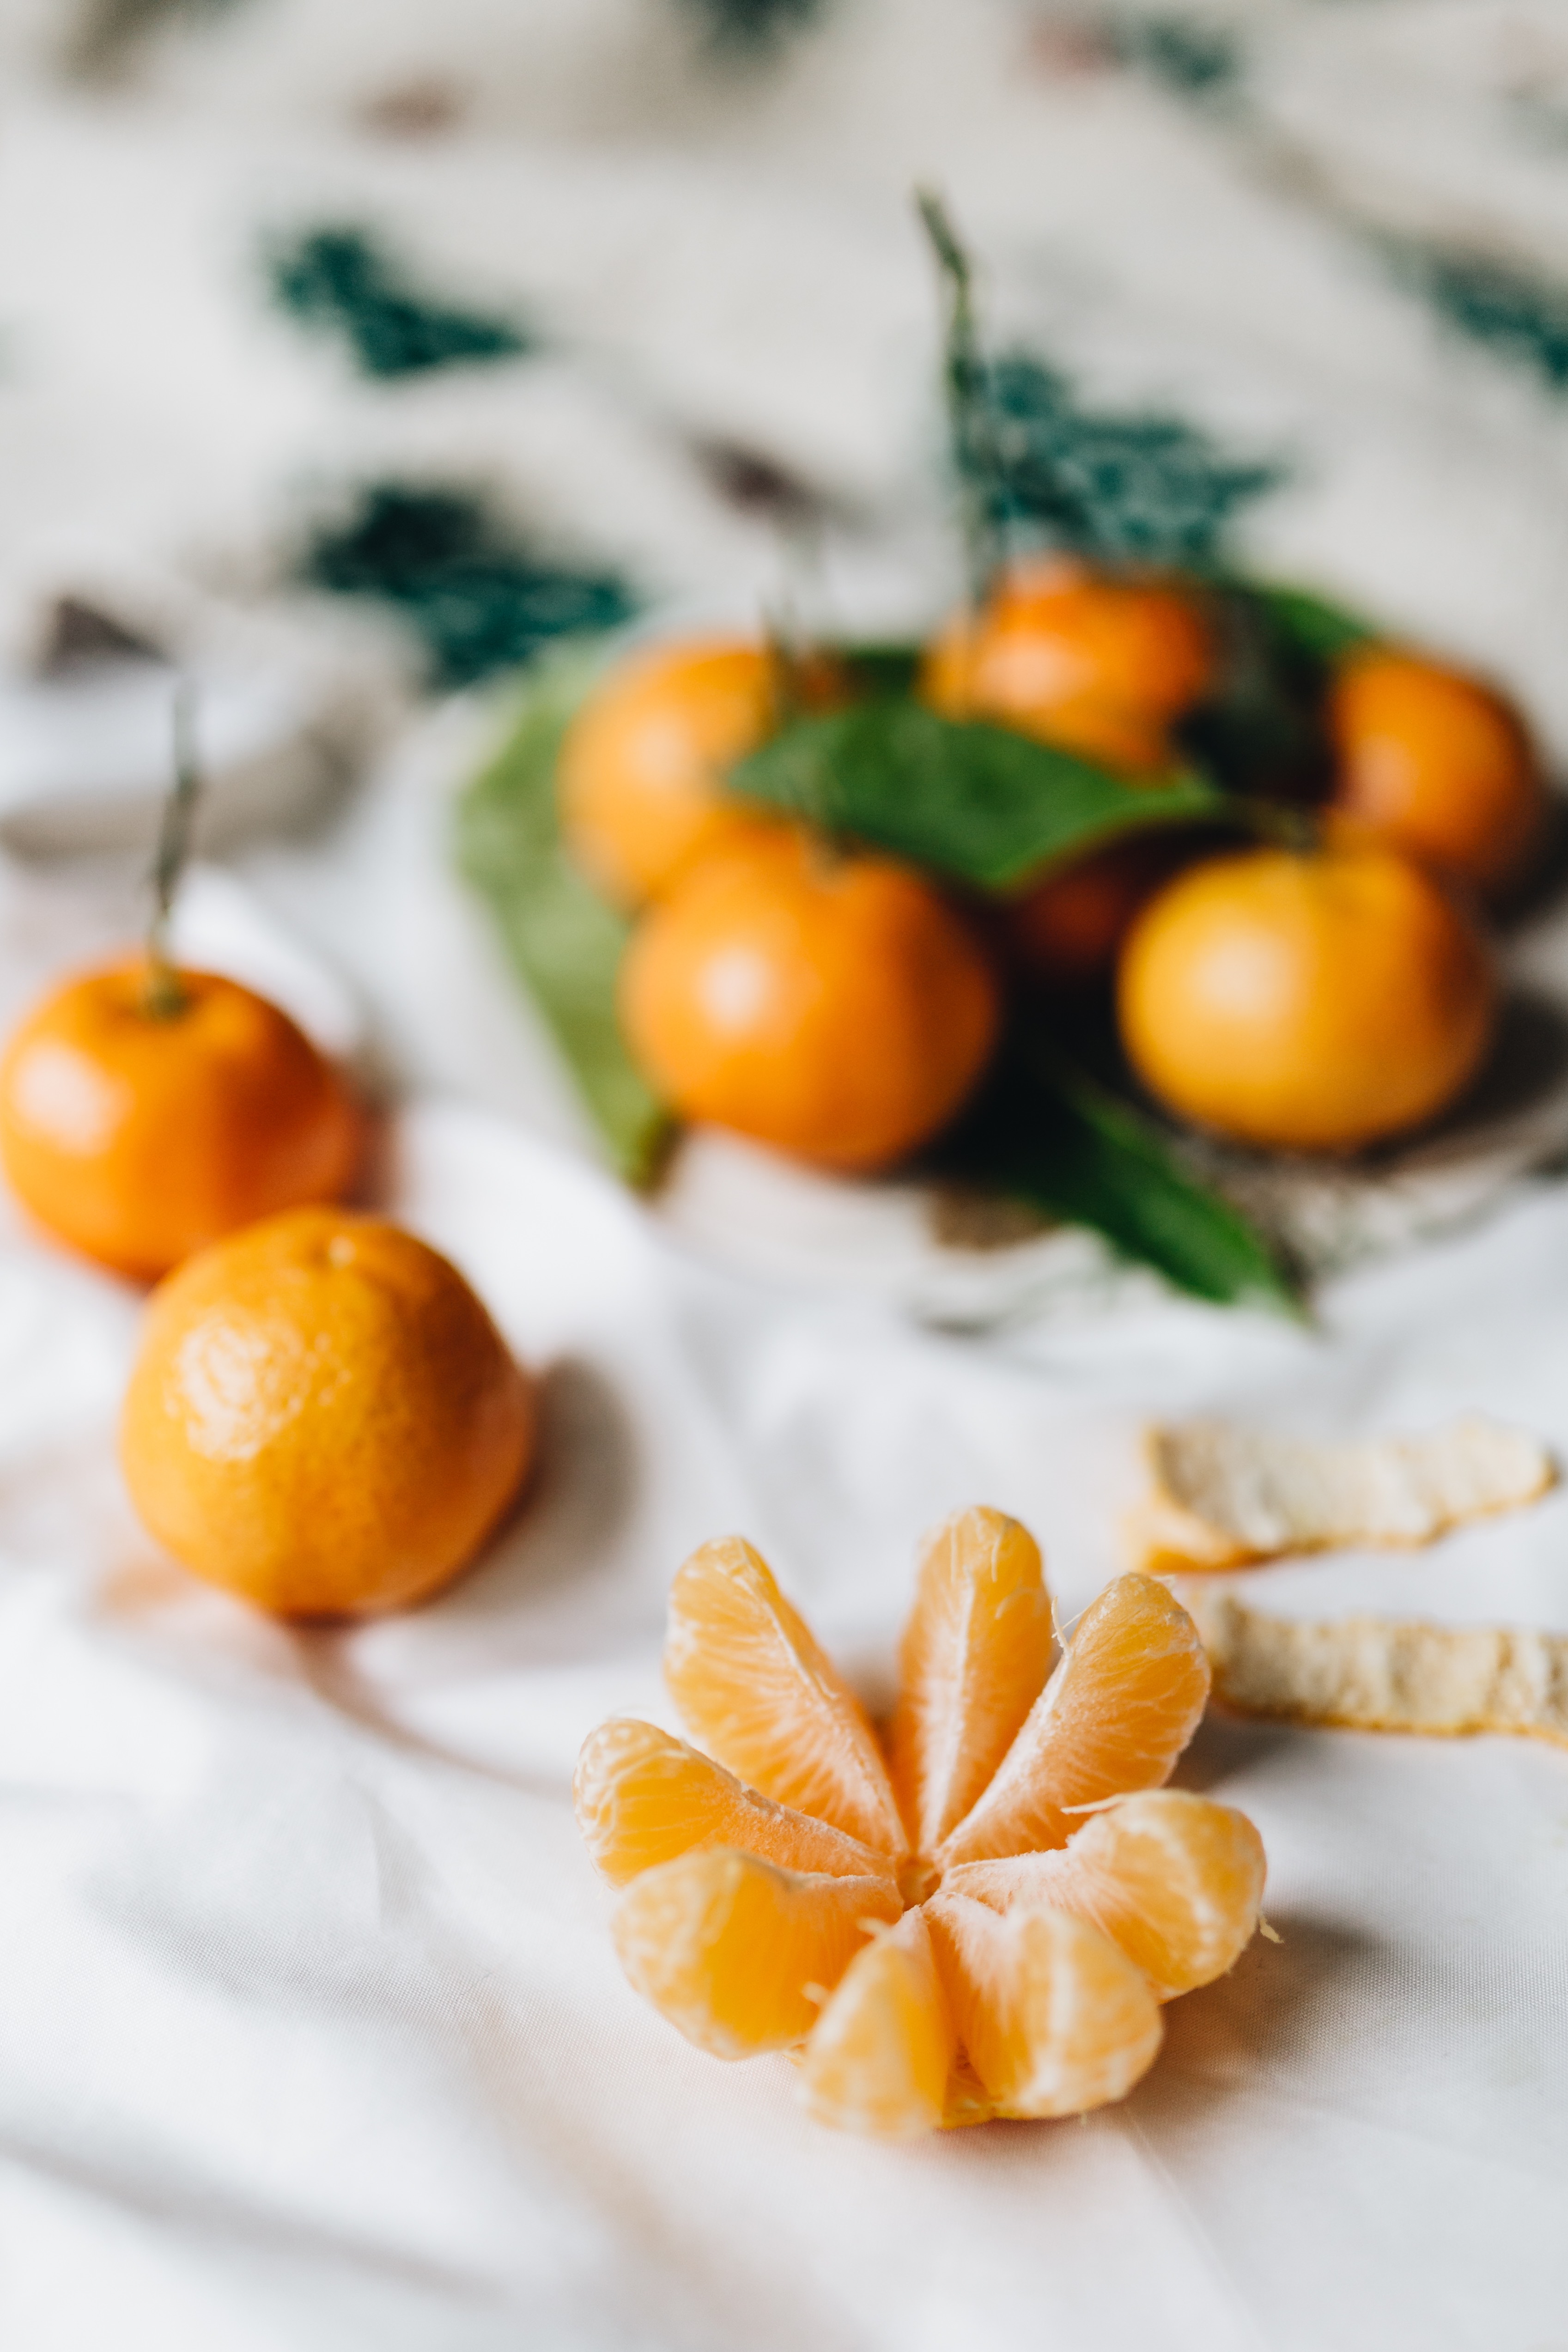
food, clementine, tangerine, mandarin orange, fruit, citrus, orange, tangelo, peruvian groundcherry, rangpur, vegetarian food, bitter orange, plant, kumquat, meyer lemon, cuisine, ingredient, produce, citric acid, valencia orange, still life, natural foods, flowering plant, grapefruit, tomatillo